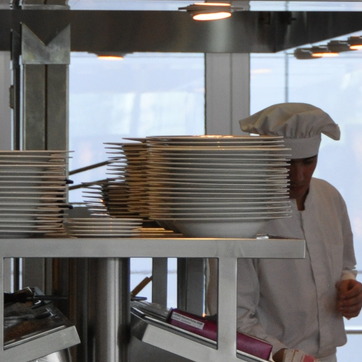
Material: ceramic